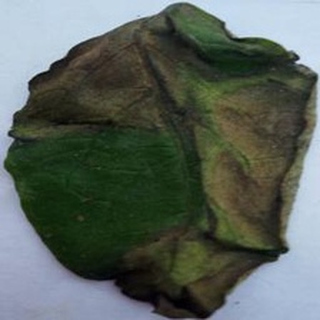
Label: potato_late_blight